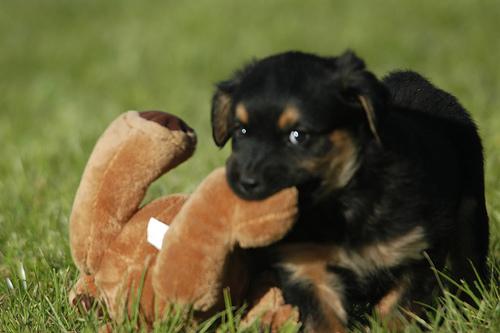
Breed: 224-n000060-Rottweiler